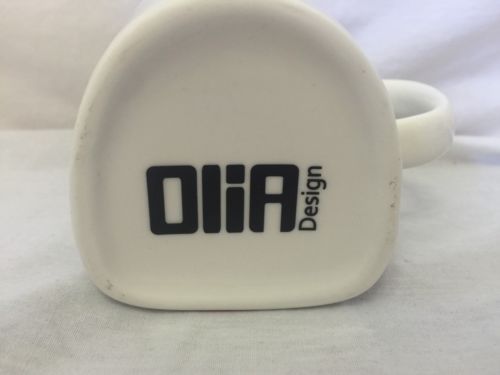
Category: mug